Embarq

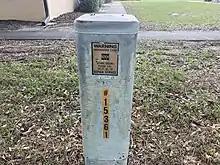
A termination block station in Port Charlotte, Florida with United Telecom markings.

In 1938, after emerging from bankruptcy, United Telephone Company became United Utilities. The company grew steadily through acquisitions and changed its name to United Telecommunications in 1972, at which time it provided local telephone service in many areas of the Midwest and South. United Telecom also operated many other types of businesses. United Telecommunications United Information Systems (UIS) group acquired On-Line Systems, Inc, a company that offers business and database applications hosted on DEC time-sharing systems ca. 1980. In 1980 United Telecom launched a national X.25 data service, Uninet. To enter the long-distance voice market, United Telecom acquired ISACOMM in 1981 and US Telephone in 1984.